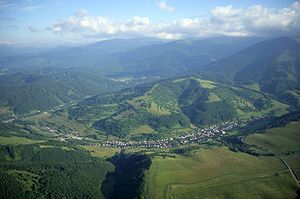
Horehronie
Mýto pod Ďumbierom, en landsby i Horehronie
Horehronie er en geografisk region i det centrale Slovakiet. Den ligger i distrikterne Banská Bystrica og Brezno. Slovakiets bidrag til det europæiske melodi grandprix 2010 ved samme navn er en hyldest til regionen. Regionen har en meget smuk natur med bjerge, floder og skove.